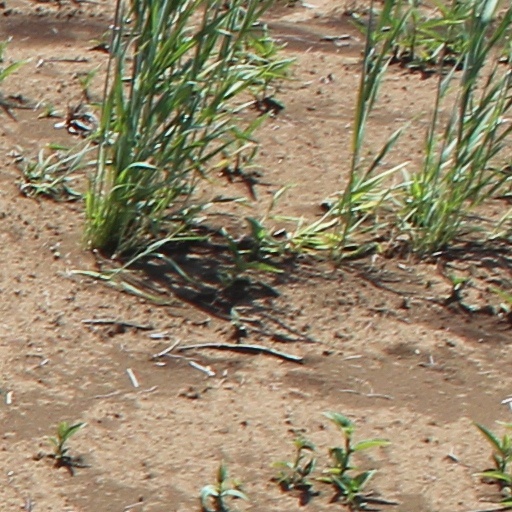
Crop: wheat